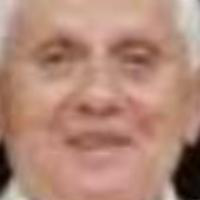
Age group: age 66-80